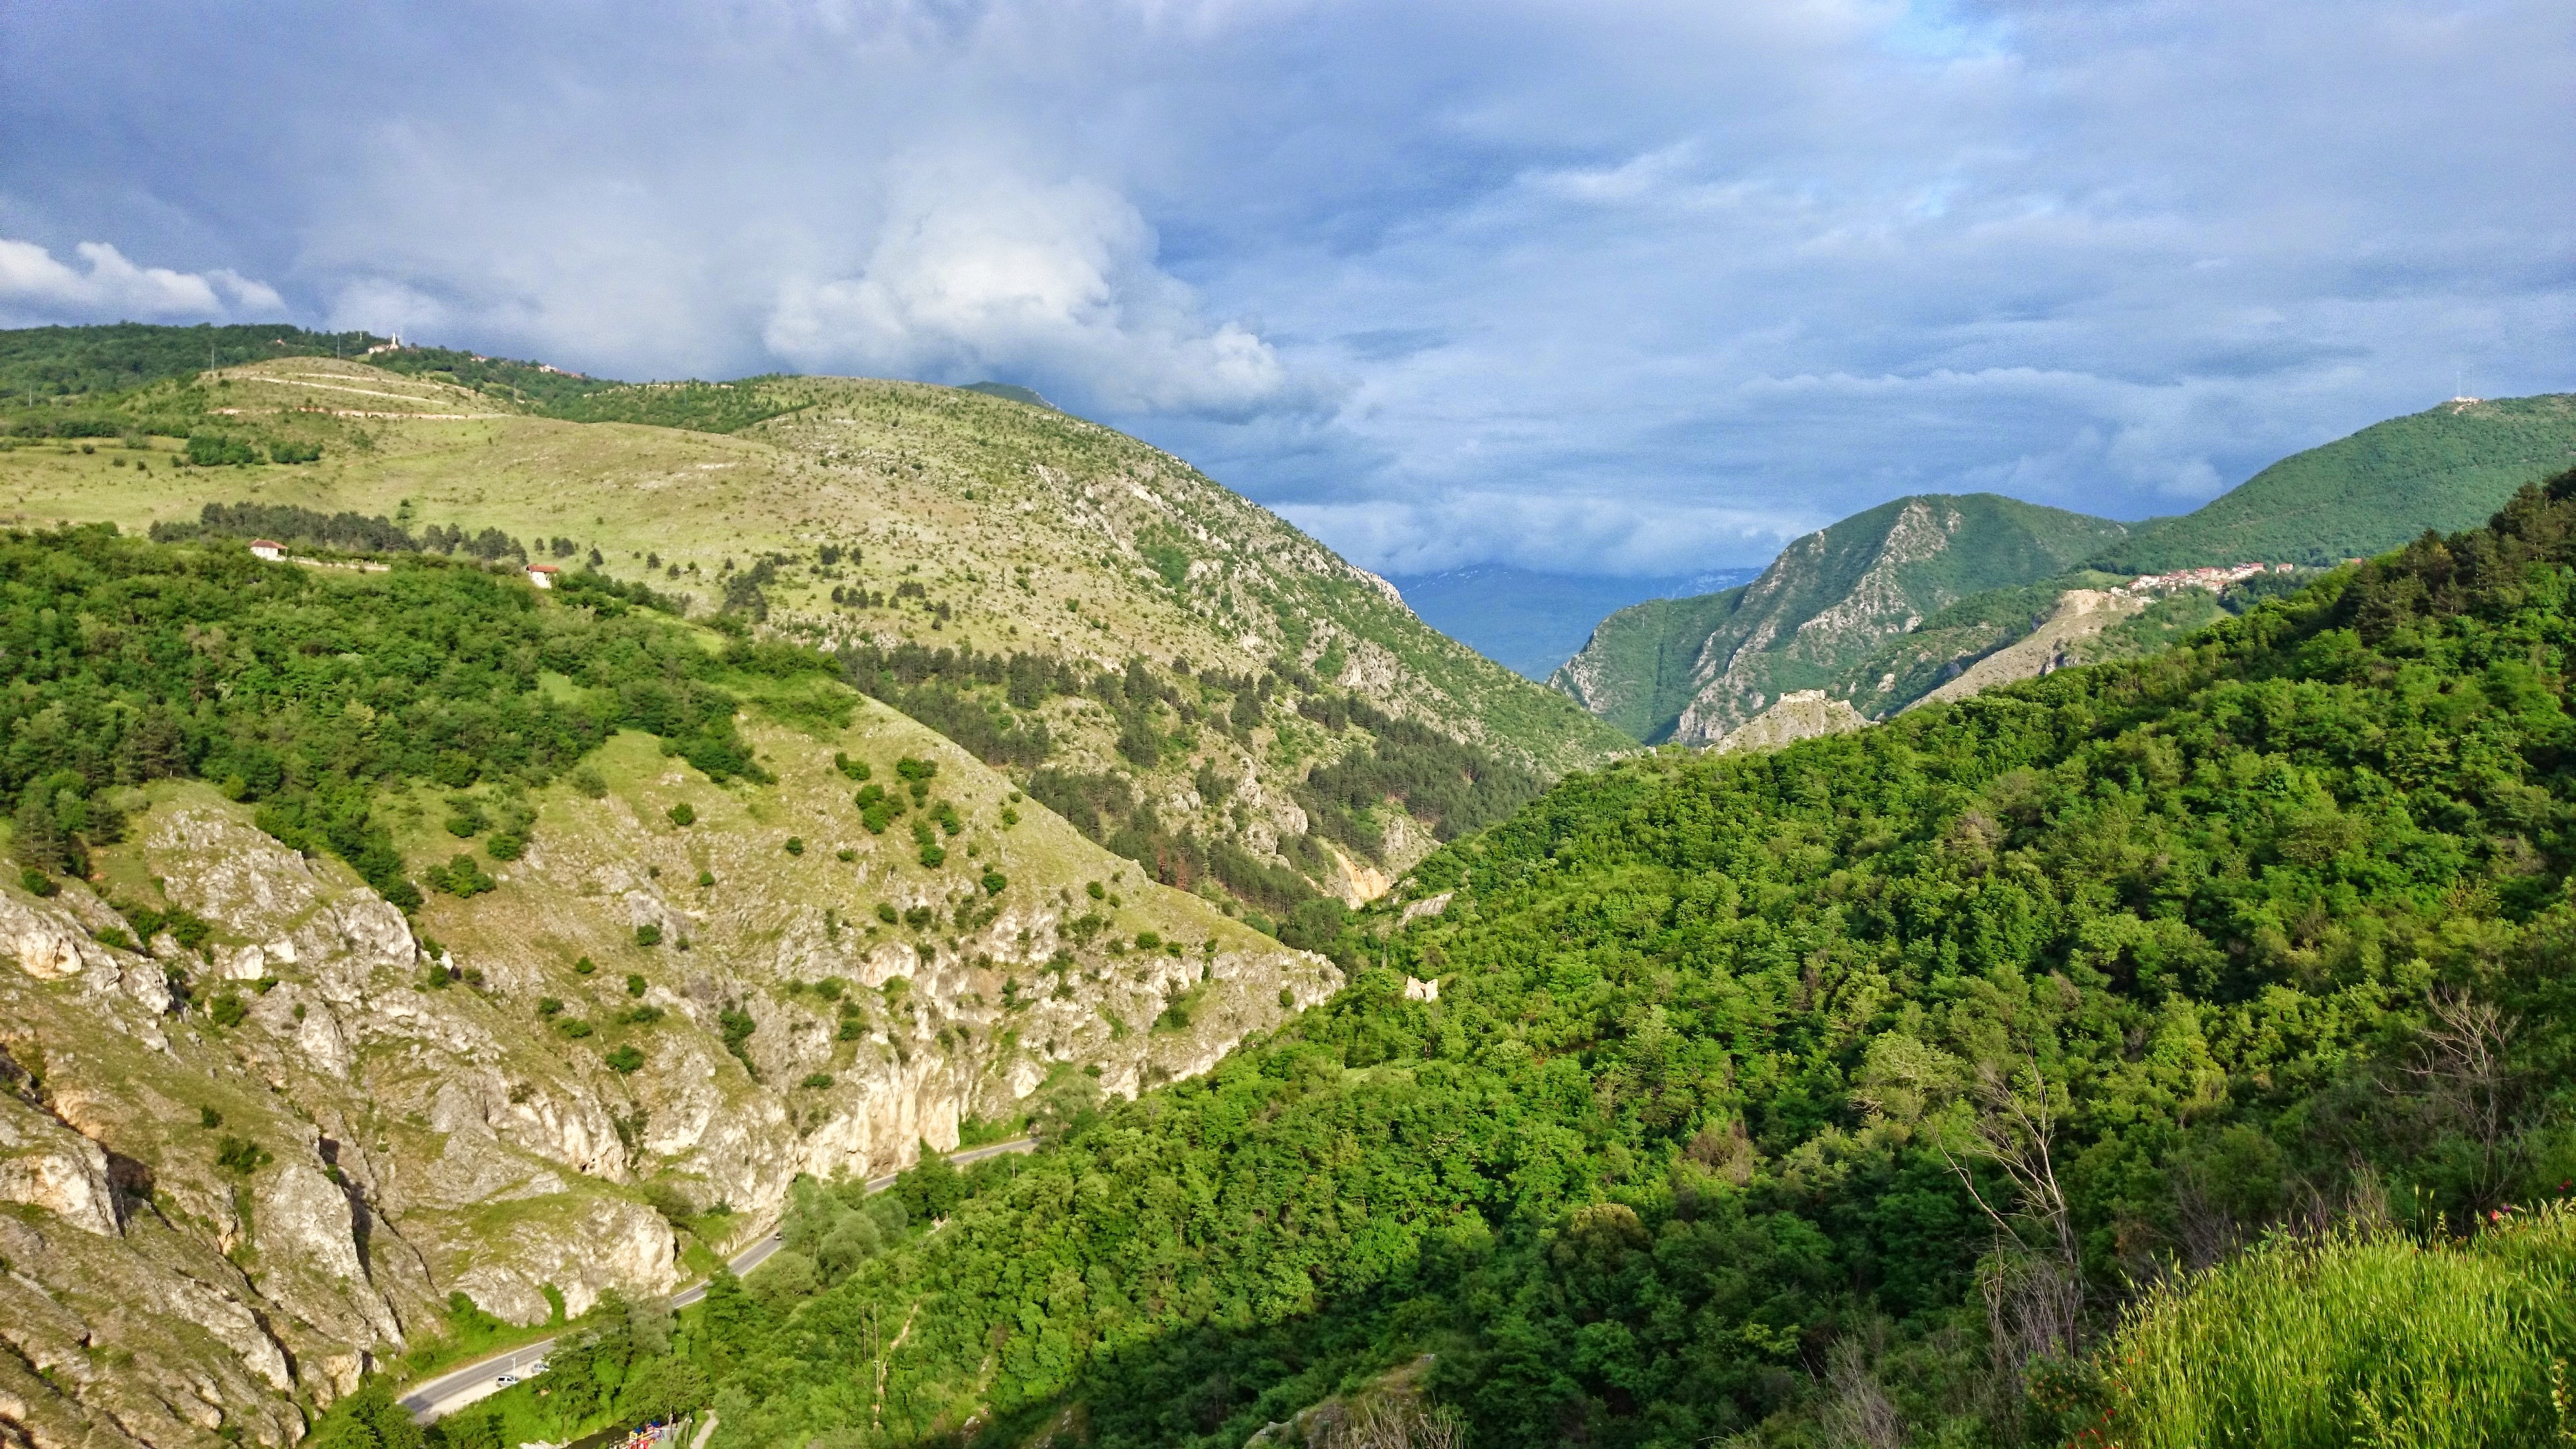
walking, mountain, trail, meadow, hill, adventure, valley, mountain range, highland, terrain, ridge, alps, plateau, fell, ecosystem, landform, mountain pass, hill station, geographical feature, mountainous landforms